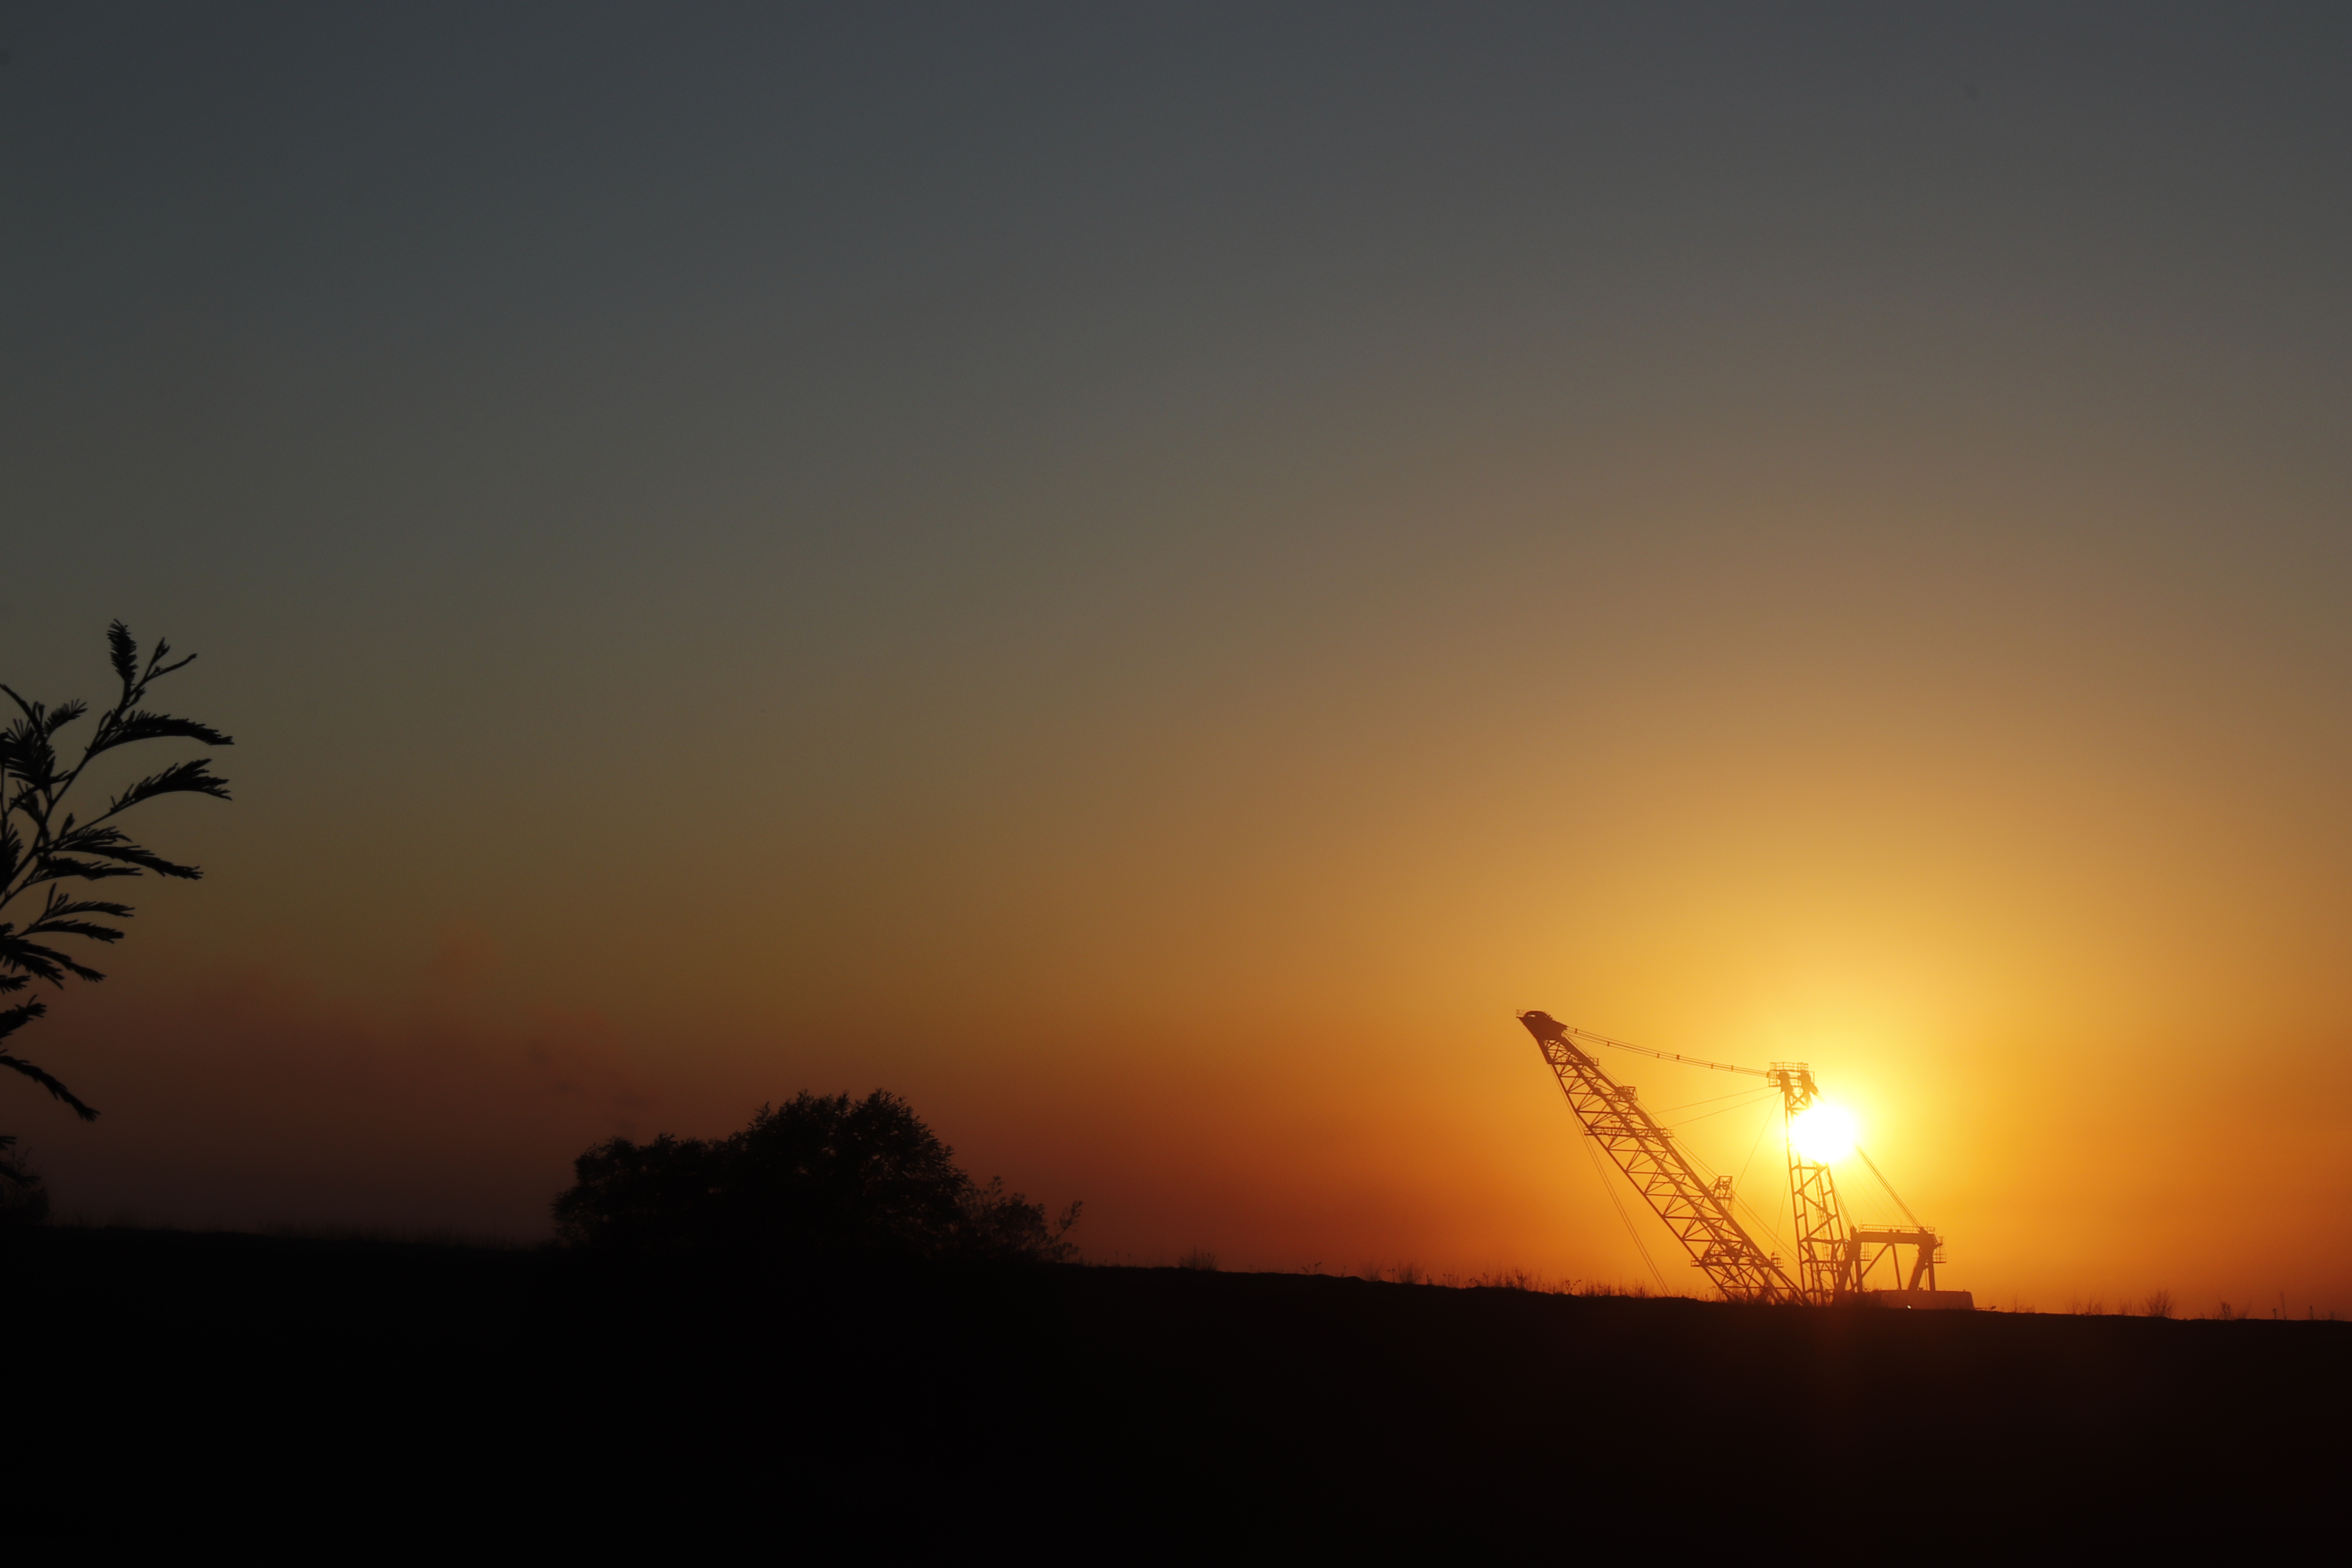
sunset, sky, horizon, sunrise, sun, evening, cloud, afterglow, yellow, morning, atmospheric phenomenon, dusk, orange, sunlight, atmosphere, calm, tree, astronomical object, dawn, night, heat, photography, silhouette, sea, landscape, backlighting, plain, red sky at morning, field